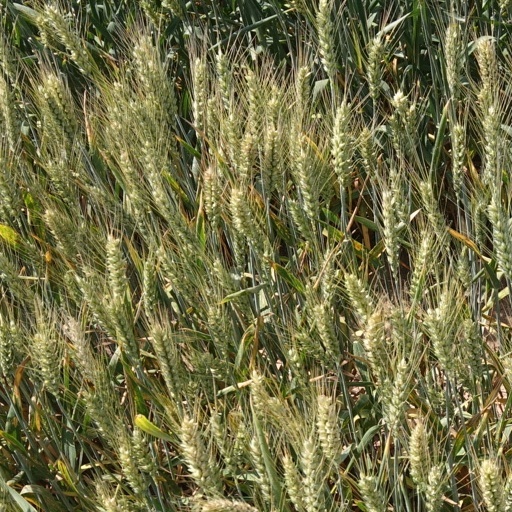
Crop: wheat